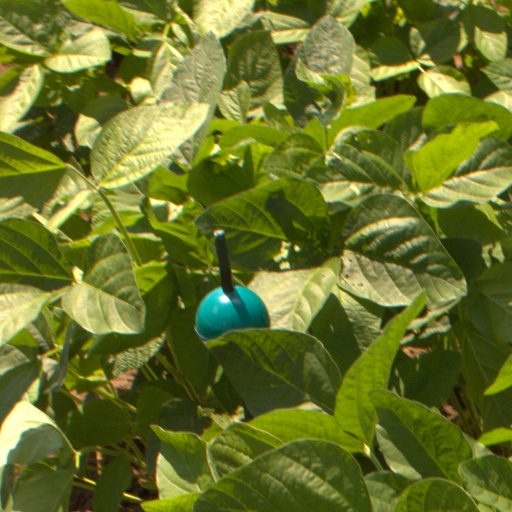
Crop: soybean